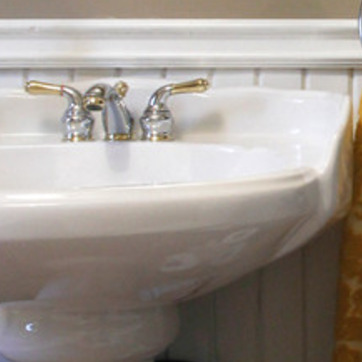
Material: ceramic